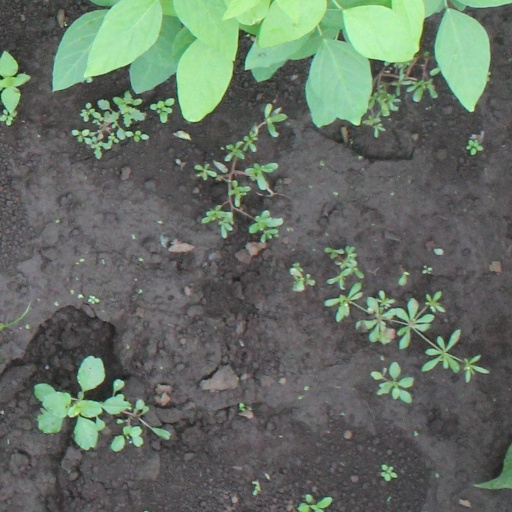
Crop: soybean